List of pitch intervals

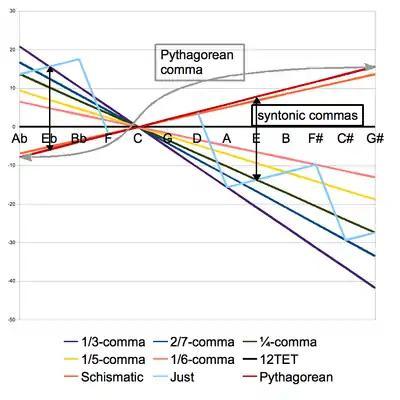
Comparison between tunings: Pythagorean, equal-tempered, quarter-comma meantone, and others. For each, the common origin is arbitrarily chosen as C. The degrees are arranged in the order or the cycle of fifths; as in each of these tunings except just intonation all fifths are of the same size, the tunings appear as straight lines, the slope indicating the relative tempering with respect to Pythagorean, which has pure fifths (3:2, 702 cents). The Pythagorean A (at the left) is at 792 cents, G (at the right) at 816 cents; the difference is the Pythagorean comma. Equal temperament by definition is such that A and G are at the same level. -comma meantone produces the "just" major third (5:4, 386 cents, a syntonic comma lower than the Pythagorean one of 408 cents). -comma meantone produces the "just" minor third (6:5, 316 cents, a syntonic comma higher than the Pythagorean one of 294 cents). In both these meantone temperaments, the enharmony, here the difference between A and G, is much larger than in Pythagorean, and with the flat degree higher than the sharp one.

Below is a list of intervals expressible in terms of a prime limit (see Terminology), completed by a choice of intervals in various equal subdivisions of the octave or of other intervals.